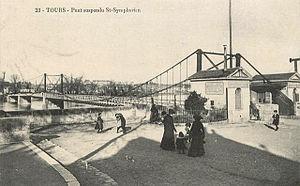
Vieille carte postale représentant le Pont de fil à Tours du temps où il état à péage
La passerelle Saint-Symphorien est un pont suspendu piétonnier et cyclable traversant la Loire à Tours, construit de 1845 à 1847 par les frères Seguin, sensiblement à l'emplacement du vieux pont médiéval de Tours.